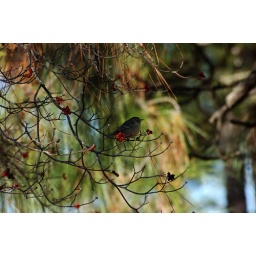
This little guy is in a dogwood tree and was eating the fruit when the mockingbird wasn't running him off.